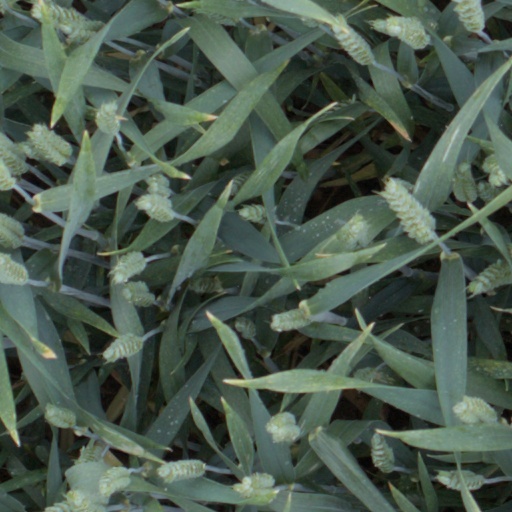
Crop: wheat